Clipper chip

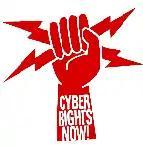
"Wired" magazine's anti-Clipper graphic

Organizations such as the Electronic Privacy Information Center and the Electronic Frontier Foundation challenged the Clipper chip proposal, saying that it would have the effect not only of subjecting citizens to increased and possibly illegal government surveillance, but that the strength of the Clipper chip's encryption could not be evaluated by the public as its design was classified secret, and that therefore individuals and businesses might be hobbled with an insecure communications system. Further, it was pointed out that while American companies could be forced to use the Clipper chip in their encryption products, foreign companies could not, and presumably phones with strong data encryption would be manufactured abroad and spread throughout the world and into the United States, negating the point of the whole exercise, and, of course, materially damaging U.S. manufacturers en route. Senators John Ashcroft and John Kerry were opponents of the Clipper chip proposal, arguing in favor of the individual's right to encrypt messages and export encryption software.